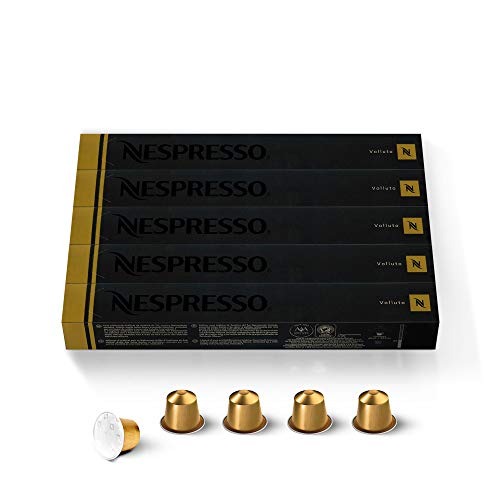
Item Name: Nespresso Capsules Original Line, Volluto, Mild Roast Espresso Coffee, 50-Count Coffee Pods
Bullet Point 1: SENSORY PROFILE: Nespresso Volluto has an irresistible perfume and sweet biscuit notes. The Nespresso gold capsule’s Colombian coffee brings its fresh red fruit notes that enliven the blend.
Bullet Point 2: MEDIUM ROAST: Volluto is medium roasted which gives a medium grind to keep it all in harmony. This roast turns the Brazil’s cereal notes to sweet biscuit and keeps the fruity notes of the Colombia alive. INTENSITY 4
Bullet Point 3: VOLLUTO ESPRESSO BREWS 1.35 OZ: These Nespresso OriginalLine pods are part of the Espresso range that will provide you with a 1.35 oz serving of a traditional espresso coffee beverage.
Bullet Point 4: SAVOR WITH MILK: Every Nespresso coffee is created to taste great both as a black coffee and as part of a milk with coffee recipe.
Bullet Point 5: SUSTAINABILITY FIRST: As a certified B Corporation, Nespresso meets the highest standards of verified social and environmental performance, joining a global movement using business as a force for good. Nespresso aluminum capsules are fully recyclable and guarantee coffee freshness - we provide different options for recycling your used aluminum coffee pods to fulfill our collective commitment to protecting the environment.
Value: 1.0
Unit: Count

Price: 45